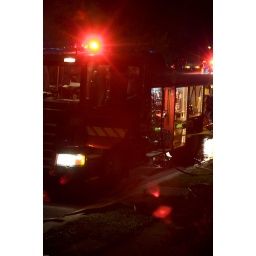
A house in the street burns.